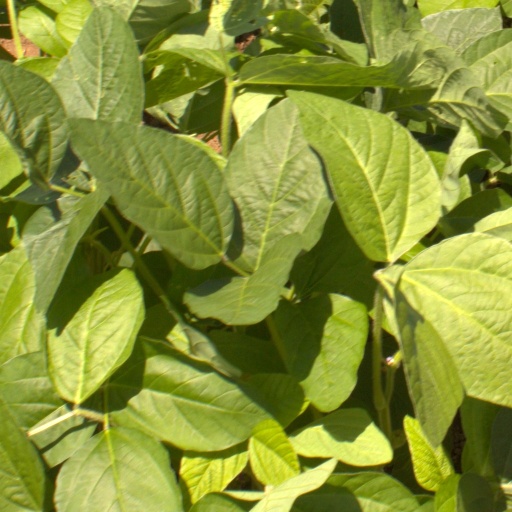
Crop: soybean